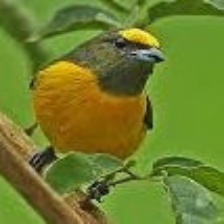
Species: ANTILLEAN EUPHONIA
Scientific name: EUPHONIA MUSICA